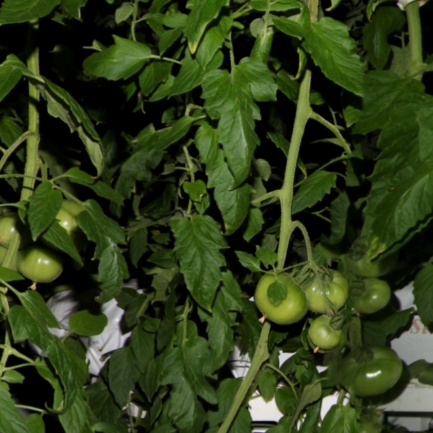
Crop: tomato